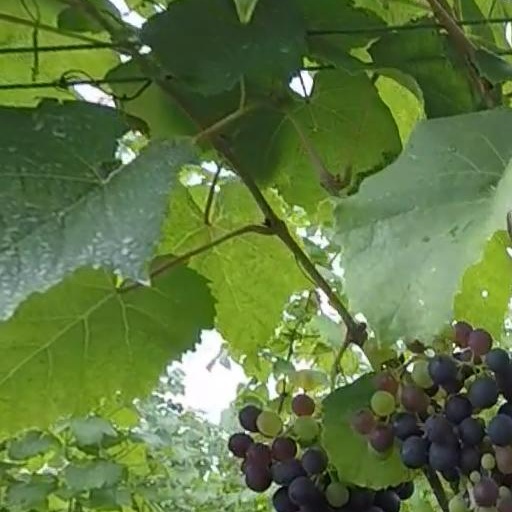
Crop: grape